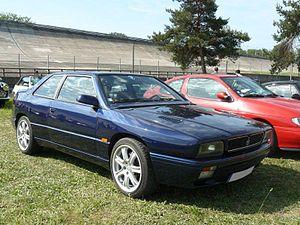
Montlhery2012
La Maserati Ghibli II est une automobile du constructeur italien Maserati produit entre 1992 et 1997. Elle a été construite à 2303 exemplaires.